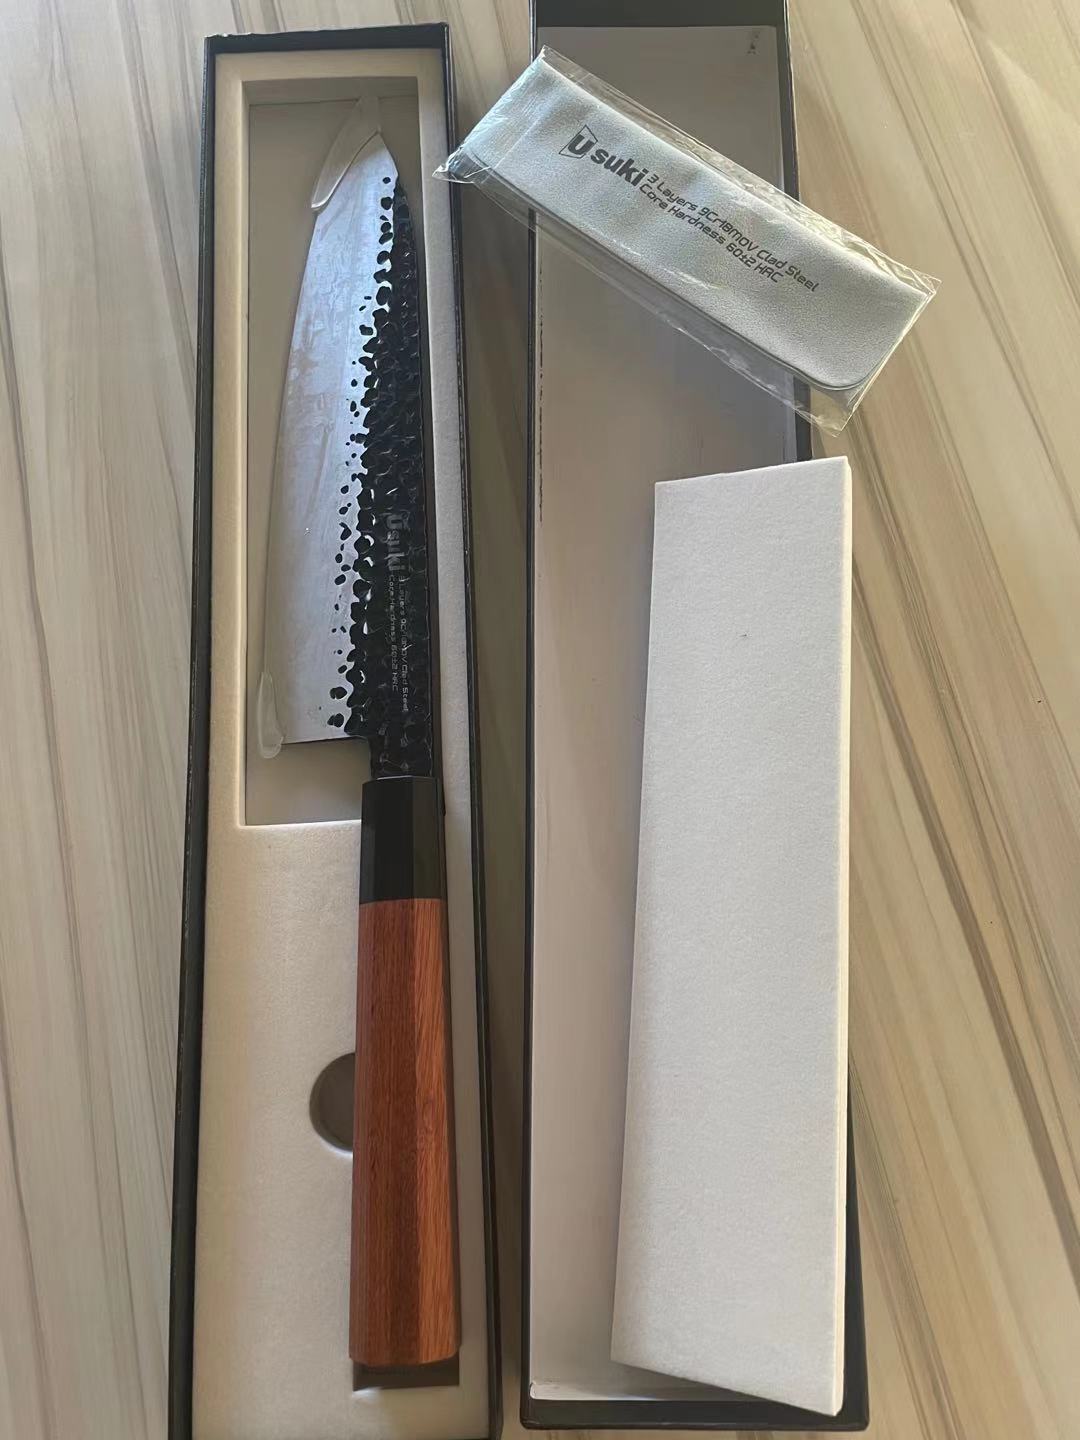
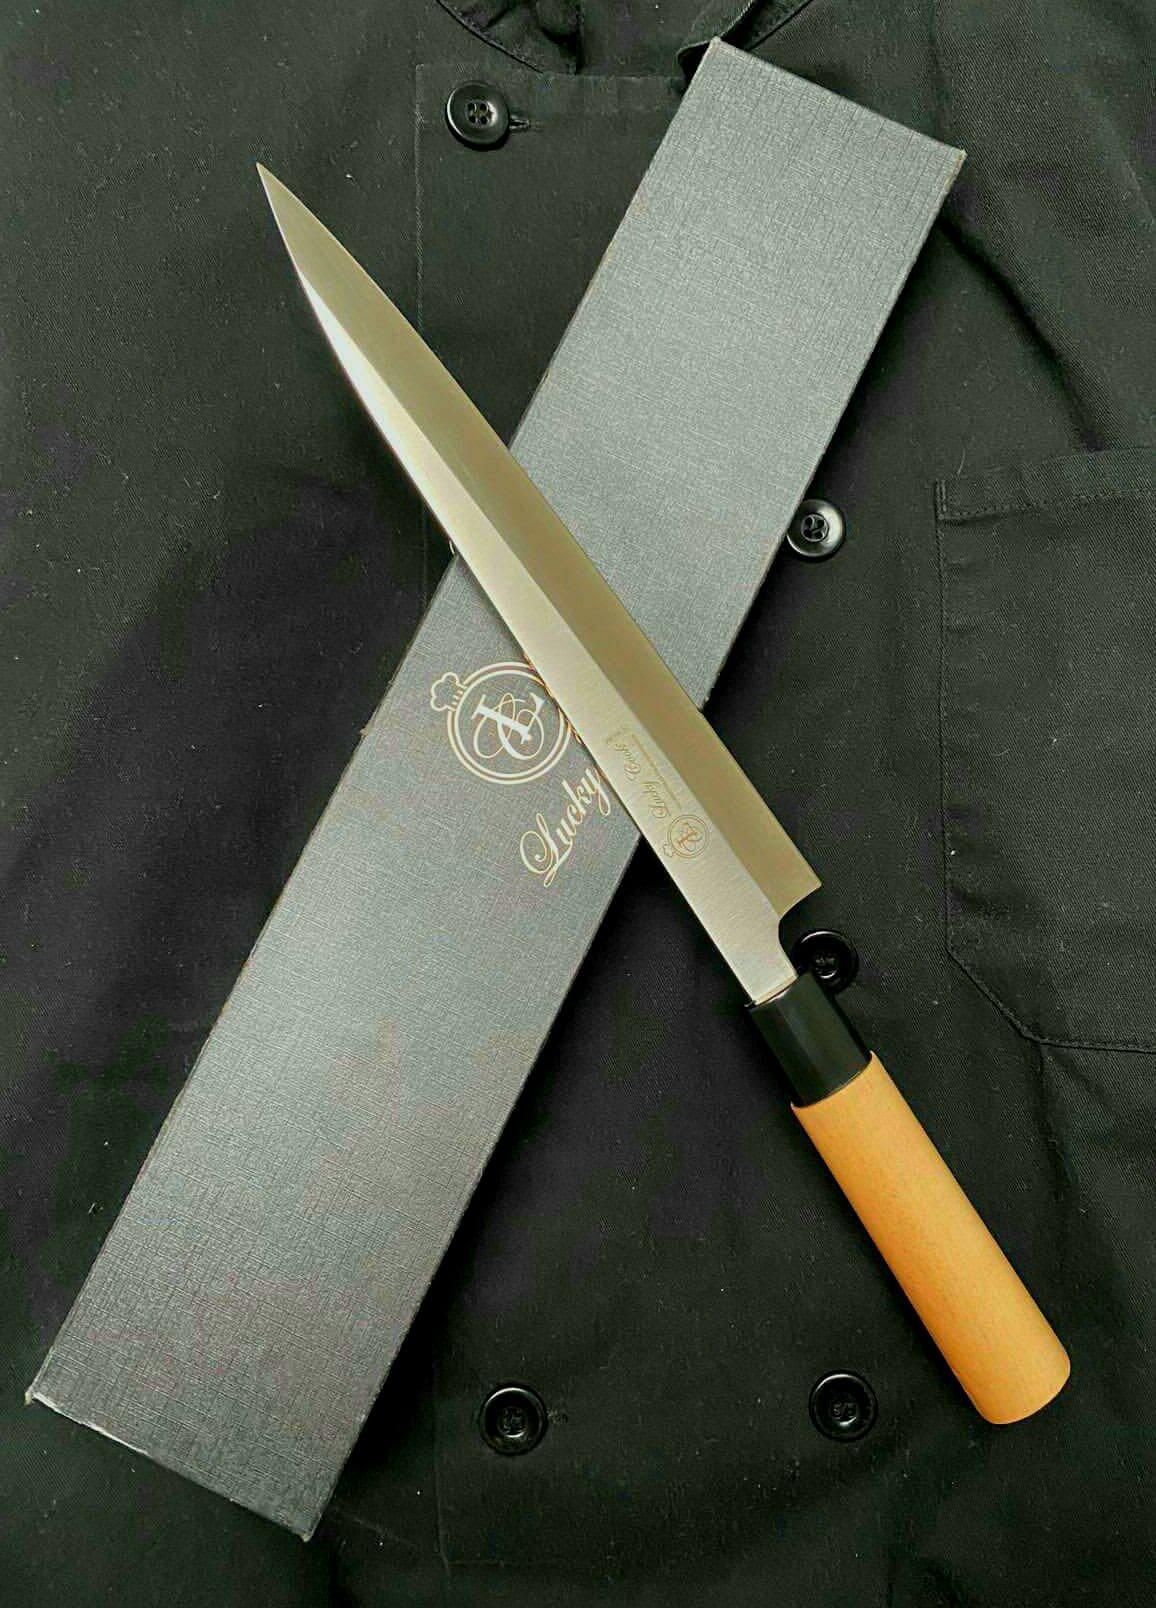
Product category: items_knife
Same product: no